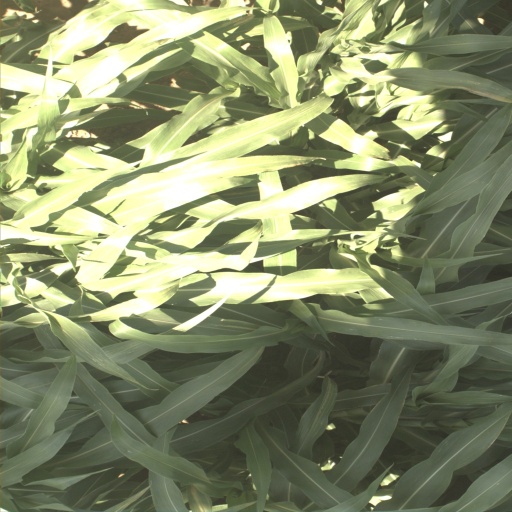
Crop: sorghum